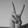
ASL letter: V